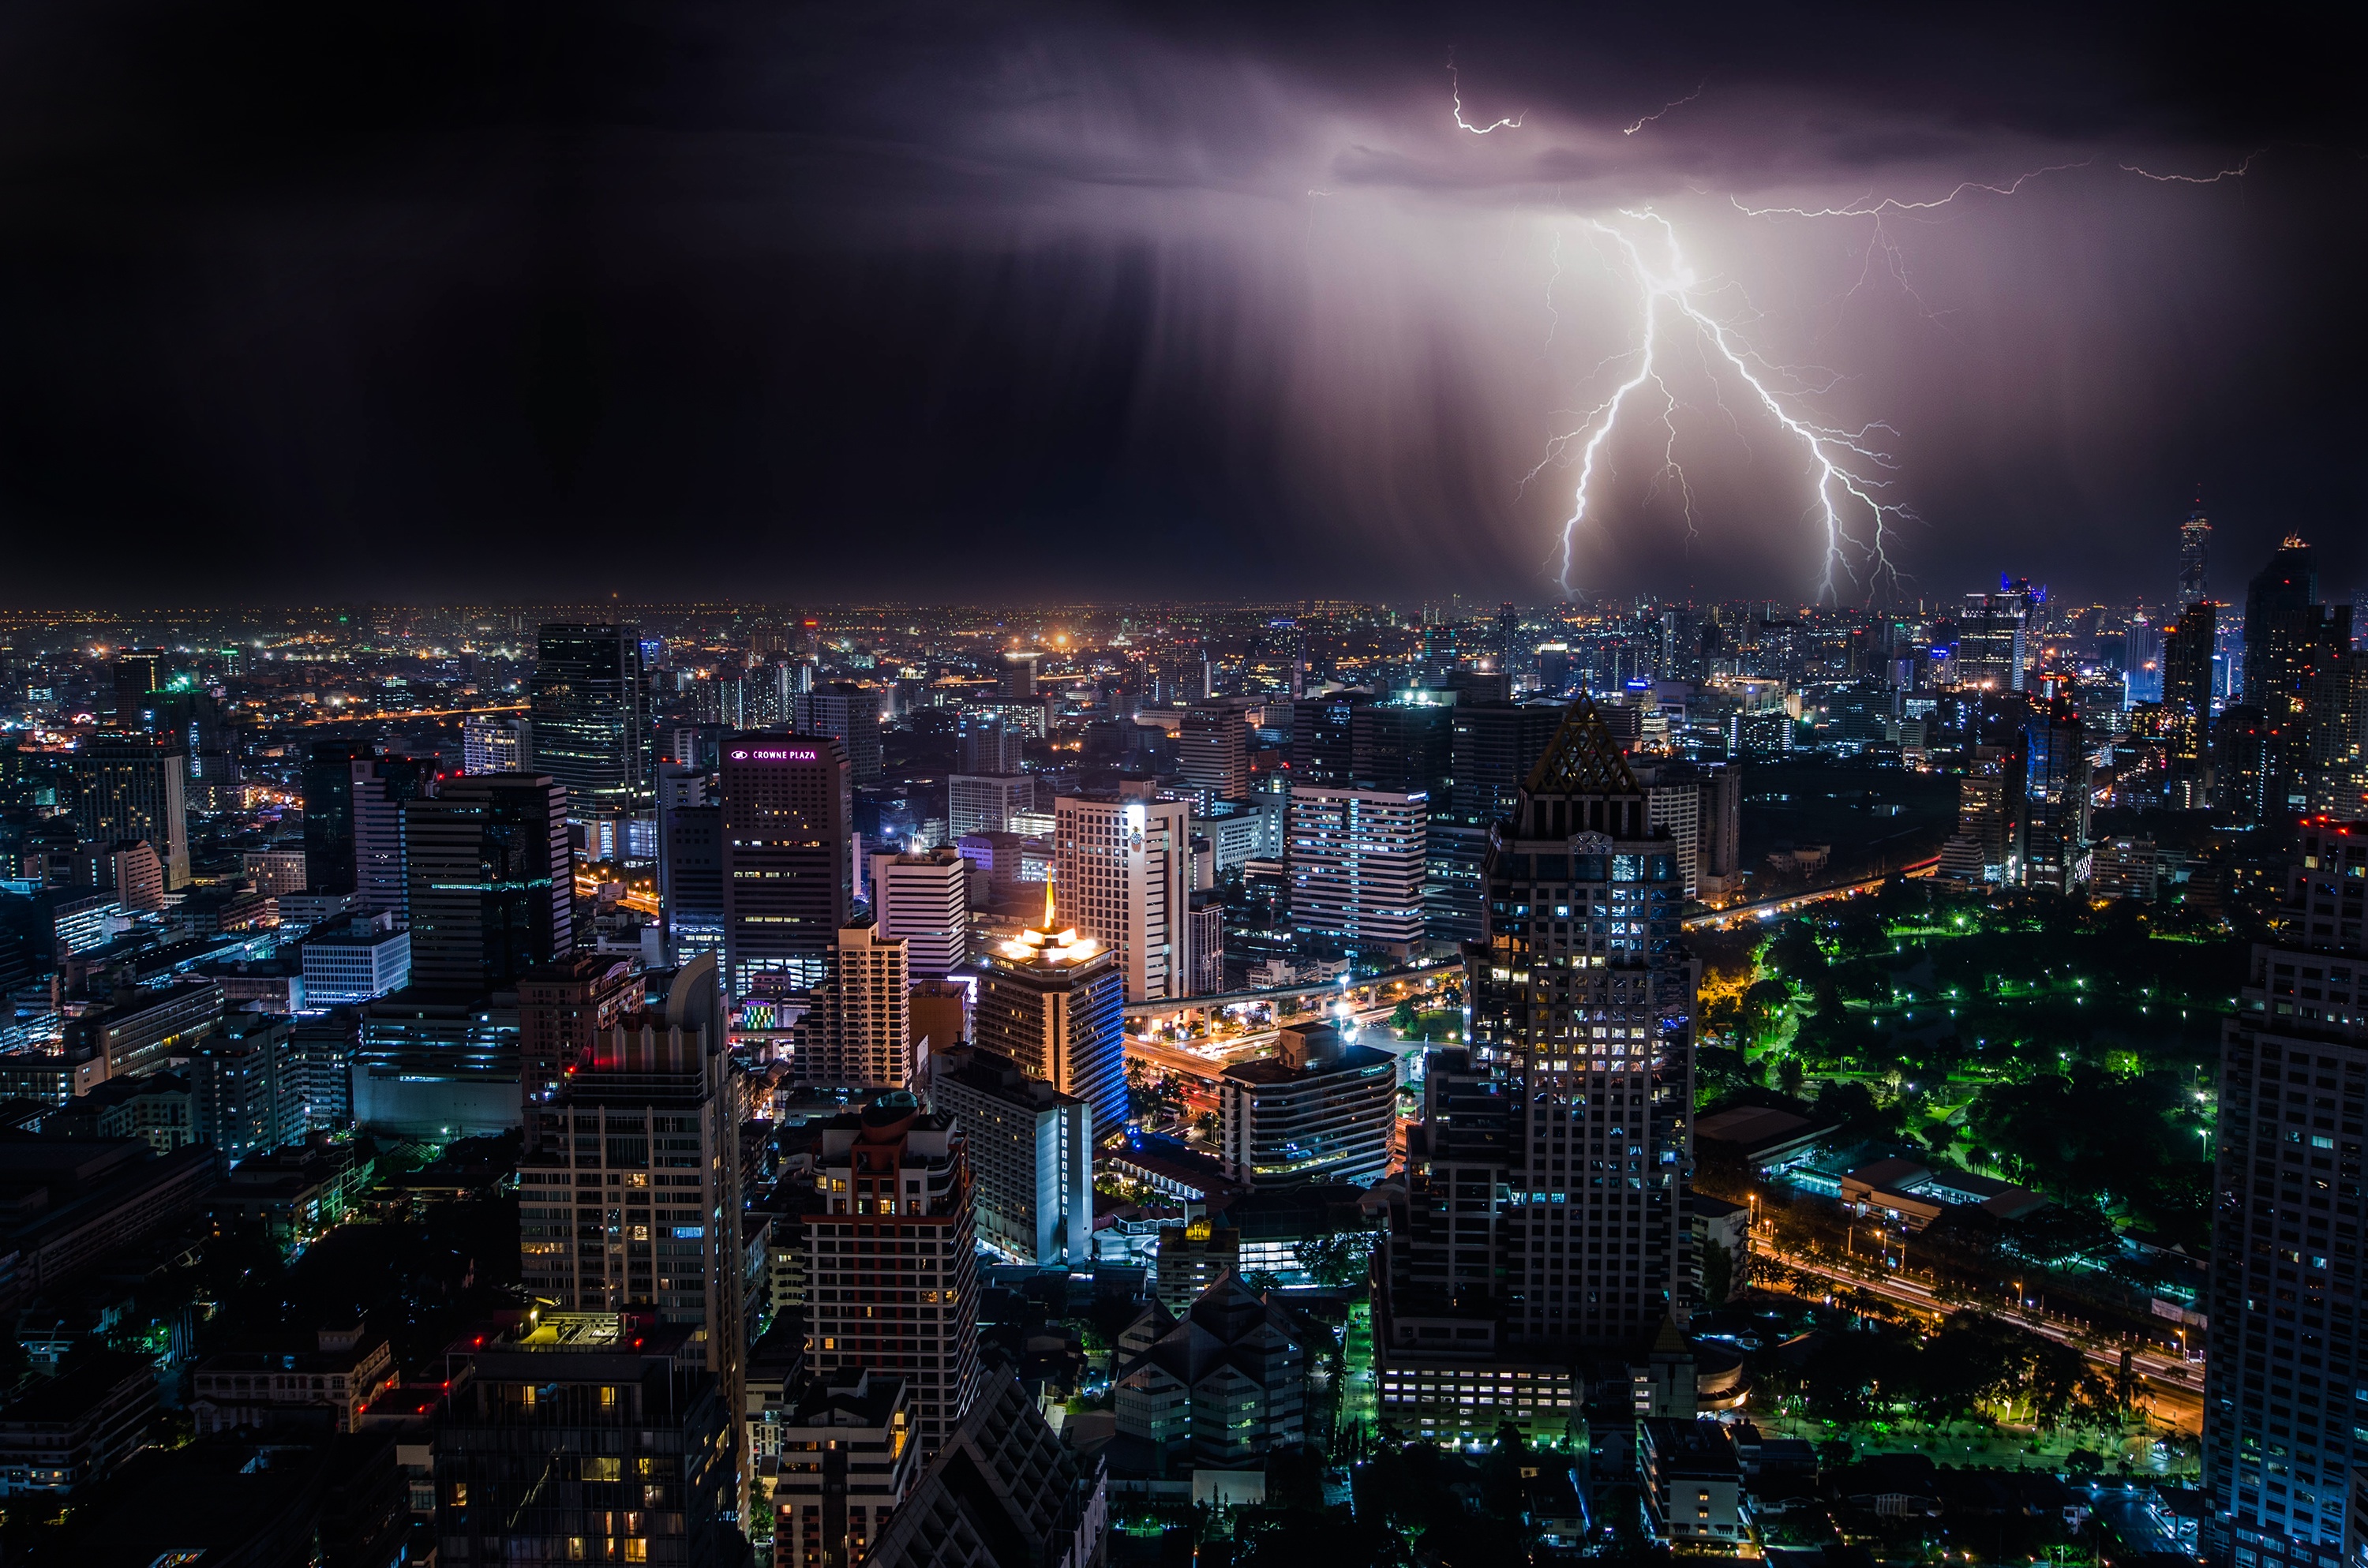
skyline, night, building, city, skyscraper, cityscape, dusk, evening, storm, lightning, metropolis, urban area, human settlement, atmosphere of earth, metropolitan area